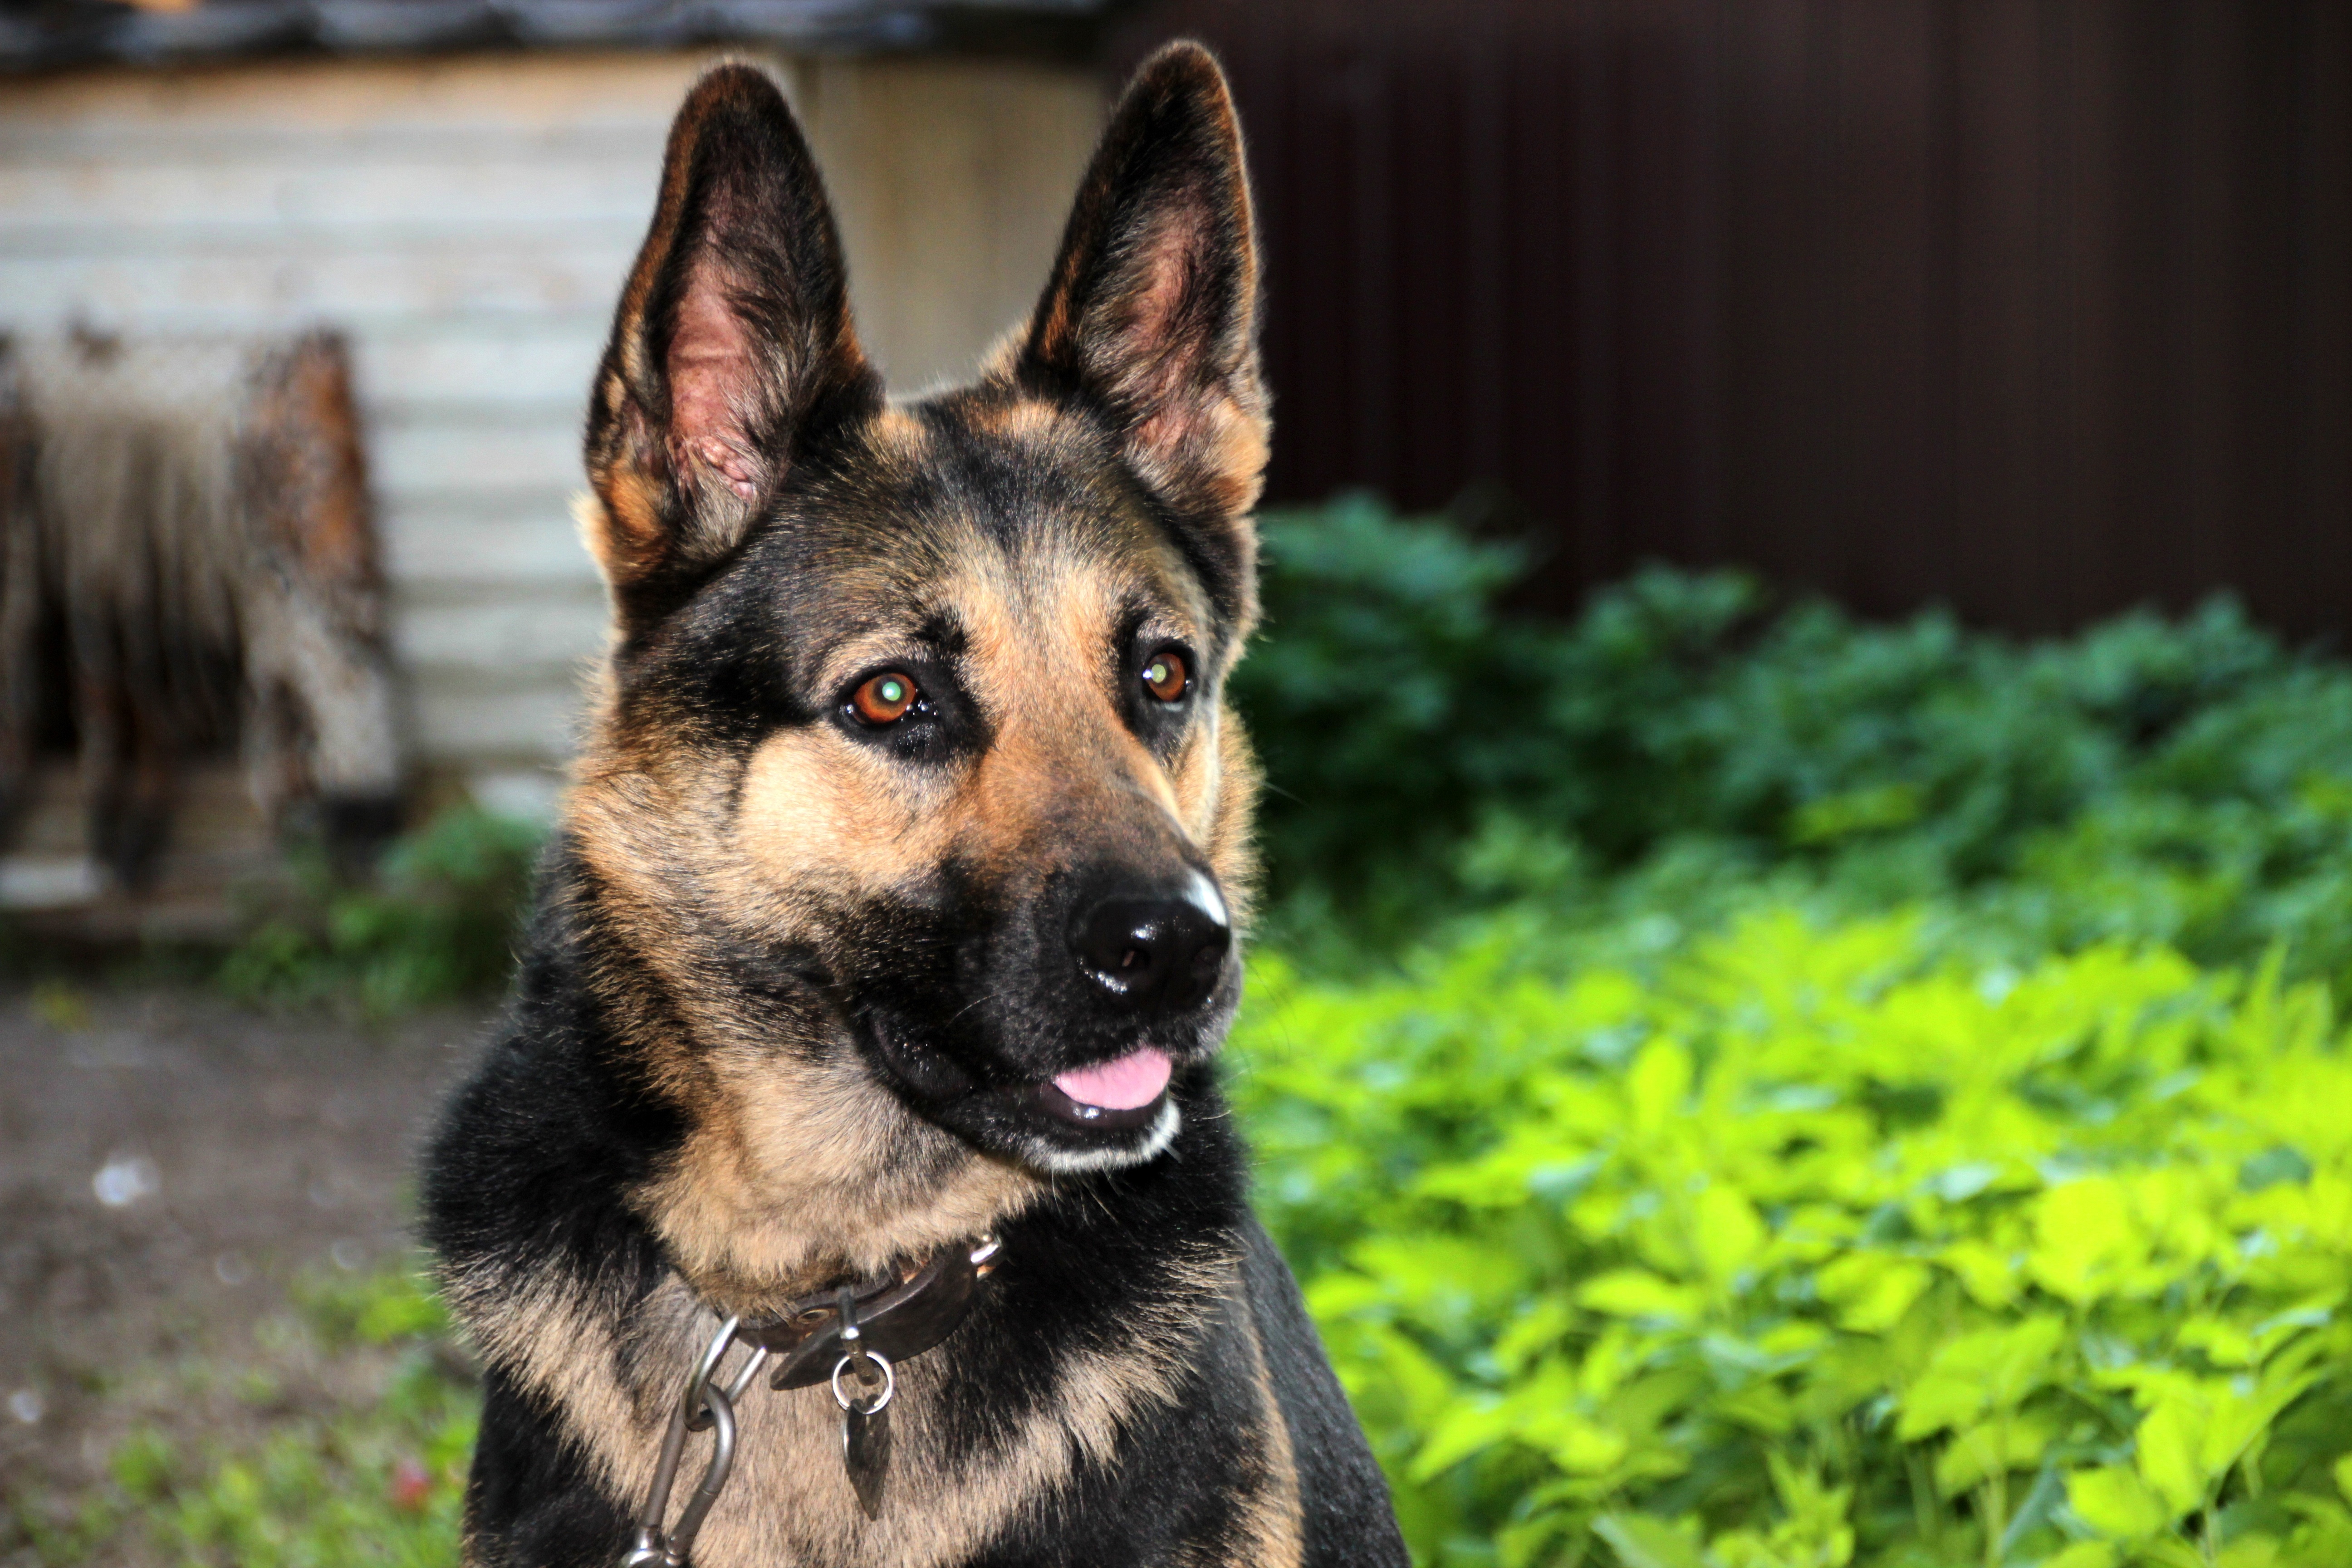
view, puppy, dog, animal, waiting, pet, portrait, mammal, closeup, german shepherd, shepherd, pets, eyes, animals, vertebrate, question, dog breed, surprise, guards, each, old german shepherd dog, man's best friend, alertness, dog like mammal, wolfdog, carnivoran, dog breed group, shiloh shepherd dog, east european shepherd, german shepherd dog